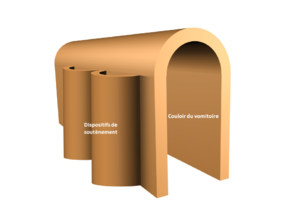
dispositif de soutènement destiné à maintenir le remblai de l'amphithéâtre
L'amphithéâtre de Tours est un monument de spectacle antique situé dans le centre historique de la ville, derrière la cathédrale.